Noord

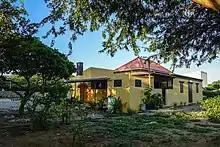
"Cunucu" house Cas Tan Tin

Cas Tan Tin is a "cunucu" (rural) house in Noord. It was built by Mario and Johanna Tromp in the early 20th century. They raised nine children and grew fruits and vegetables at Cas Tan Tin. Nowadays it is located in the suburban sprawl. In 2019, it was bought by the , because it is a traditional house in perfect condition with authentic furniture. On 29 September 2019, Cas Tan Tin opened for public viewing.